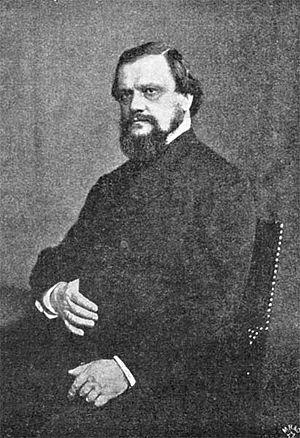
La province de Posnanie est une province du royaume de Prusse. Sa capitale était Posen. Elle remplace le grand-duché de Posen en 1848.
Le Kulturkampf /kʊlˈtuːɐ̯ˌkampf/, ou « combat pour un idéal de société », est un conflit qui oppose le royaume de Prusse puis l'Empire allemand sous la direction du chancelier impérial Otto von Bismarck à l’Église catholique dirigée par Pie IX et au parti politique représentant les catholiques : le Zentrum. Le conflit s'intensifie en 1871, se termine en 1878 avant d'être définitivement soldé de manière diplomatique en 1887.